James Nisbet (minister)

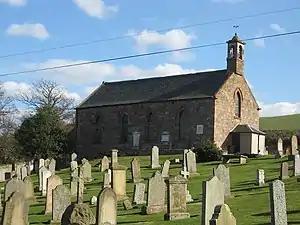
Innerwick Church

James Nisbet (1676–1756) was a Scottish minister of the Church of Scotland who served as minister of St Giles Cathedral and was its longest-serving minister (43 years).